Mount Buffalo National Park

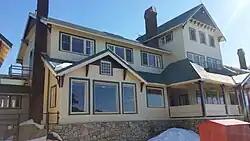
Mount Buffalo Chalet after restoration work in 2018.

Visitor accommodation was available at the historic guest house, the Mount Buffalo Chalet, built in 1910, until January 2007. Parks Victoria and the Victorian Government undertook restoration work on the exterior and gardens of the Chalet in 2017 and 2018. The chalet overlooks large sheets of granite and has views of the Ovens Valley and Buckland Valley below.